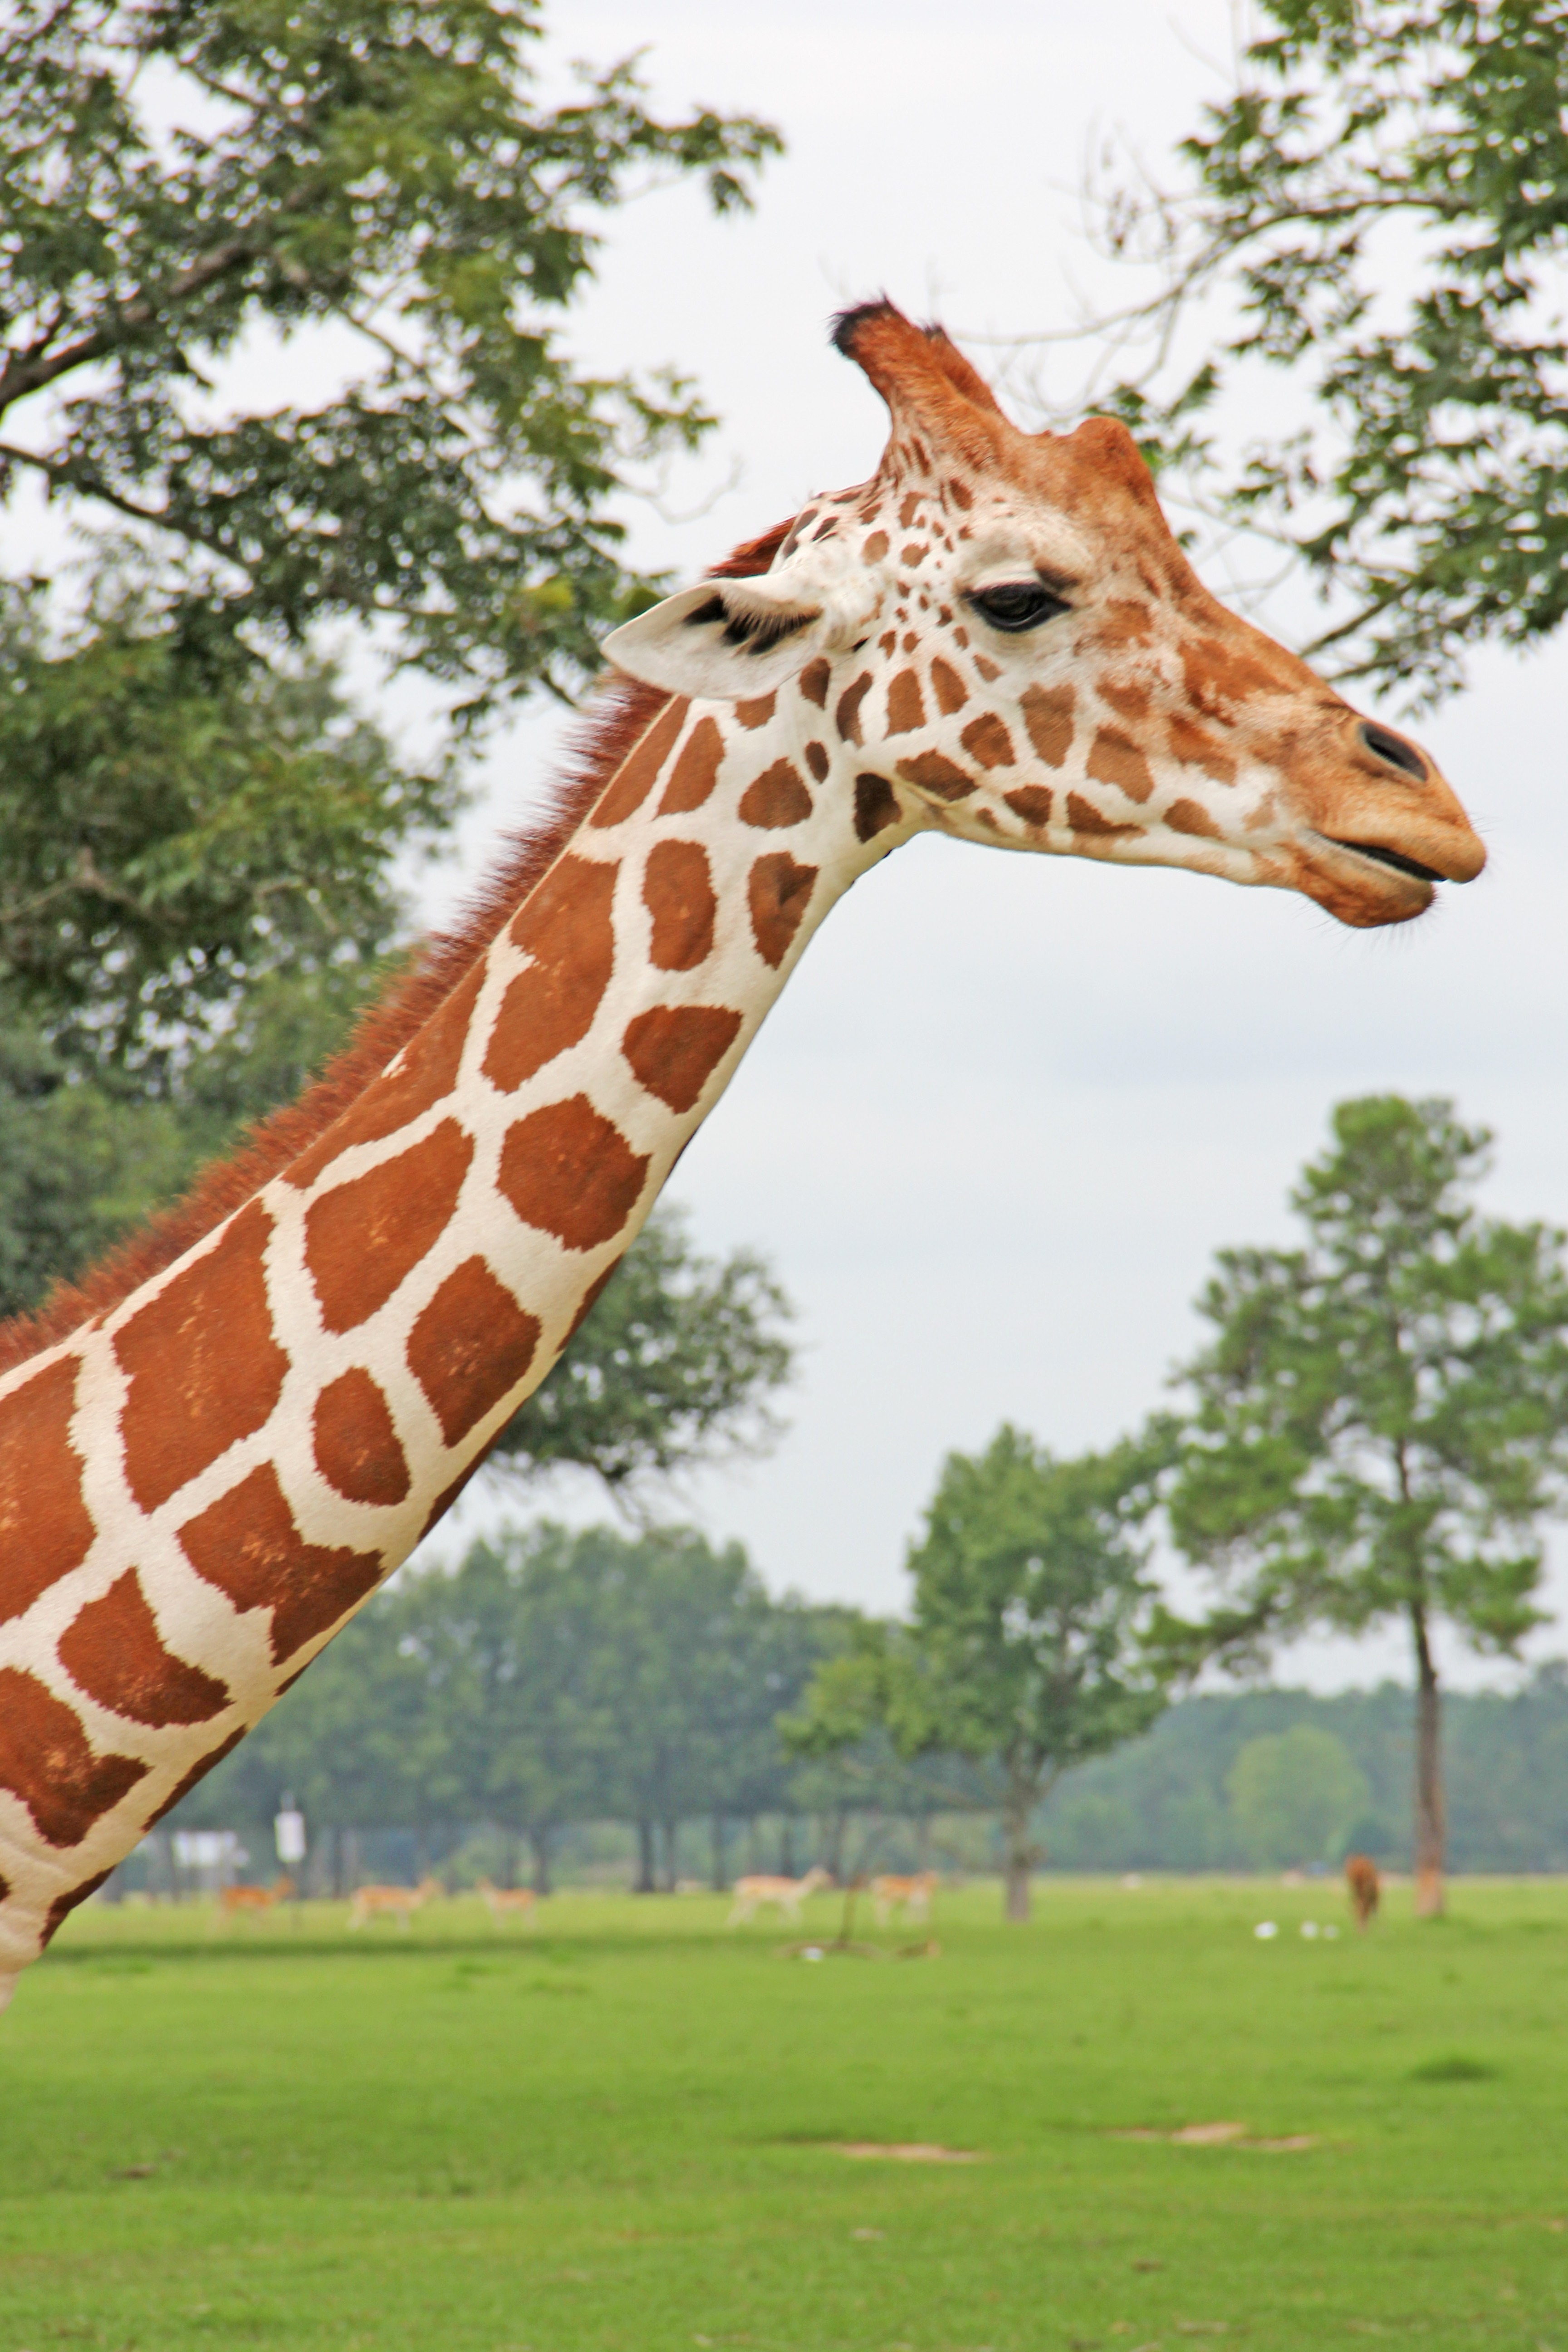
animal, wildlife, zoo, africa, mammal, fauna, savanna, long neck, giraffe, vertebrate, safari, serengeti, giraffidae